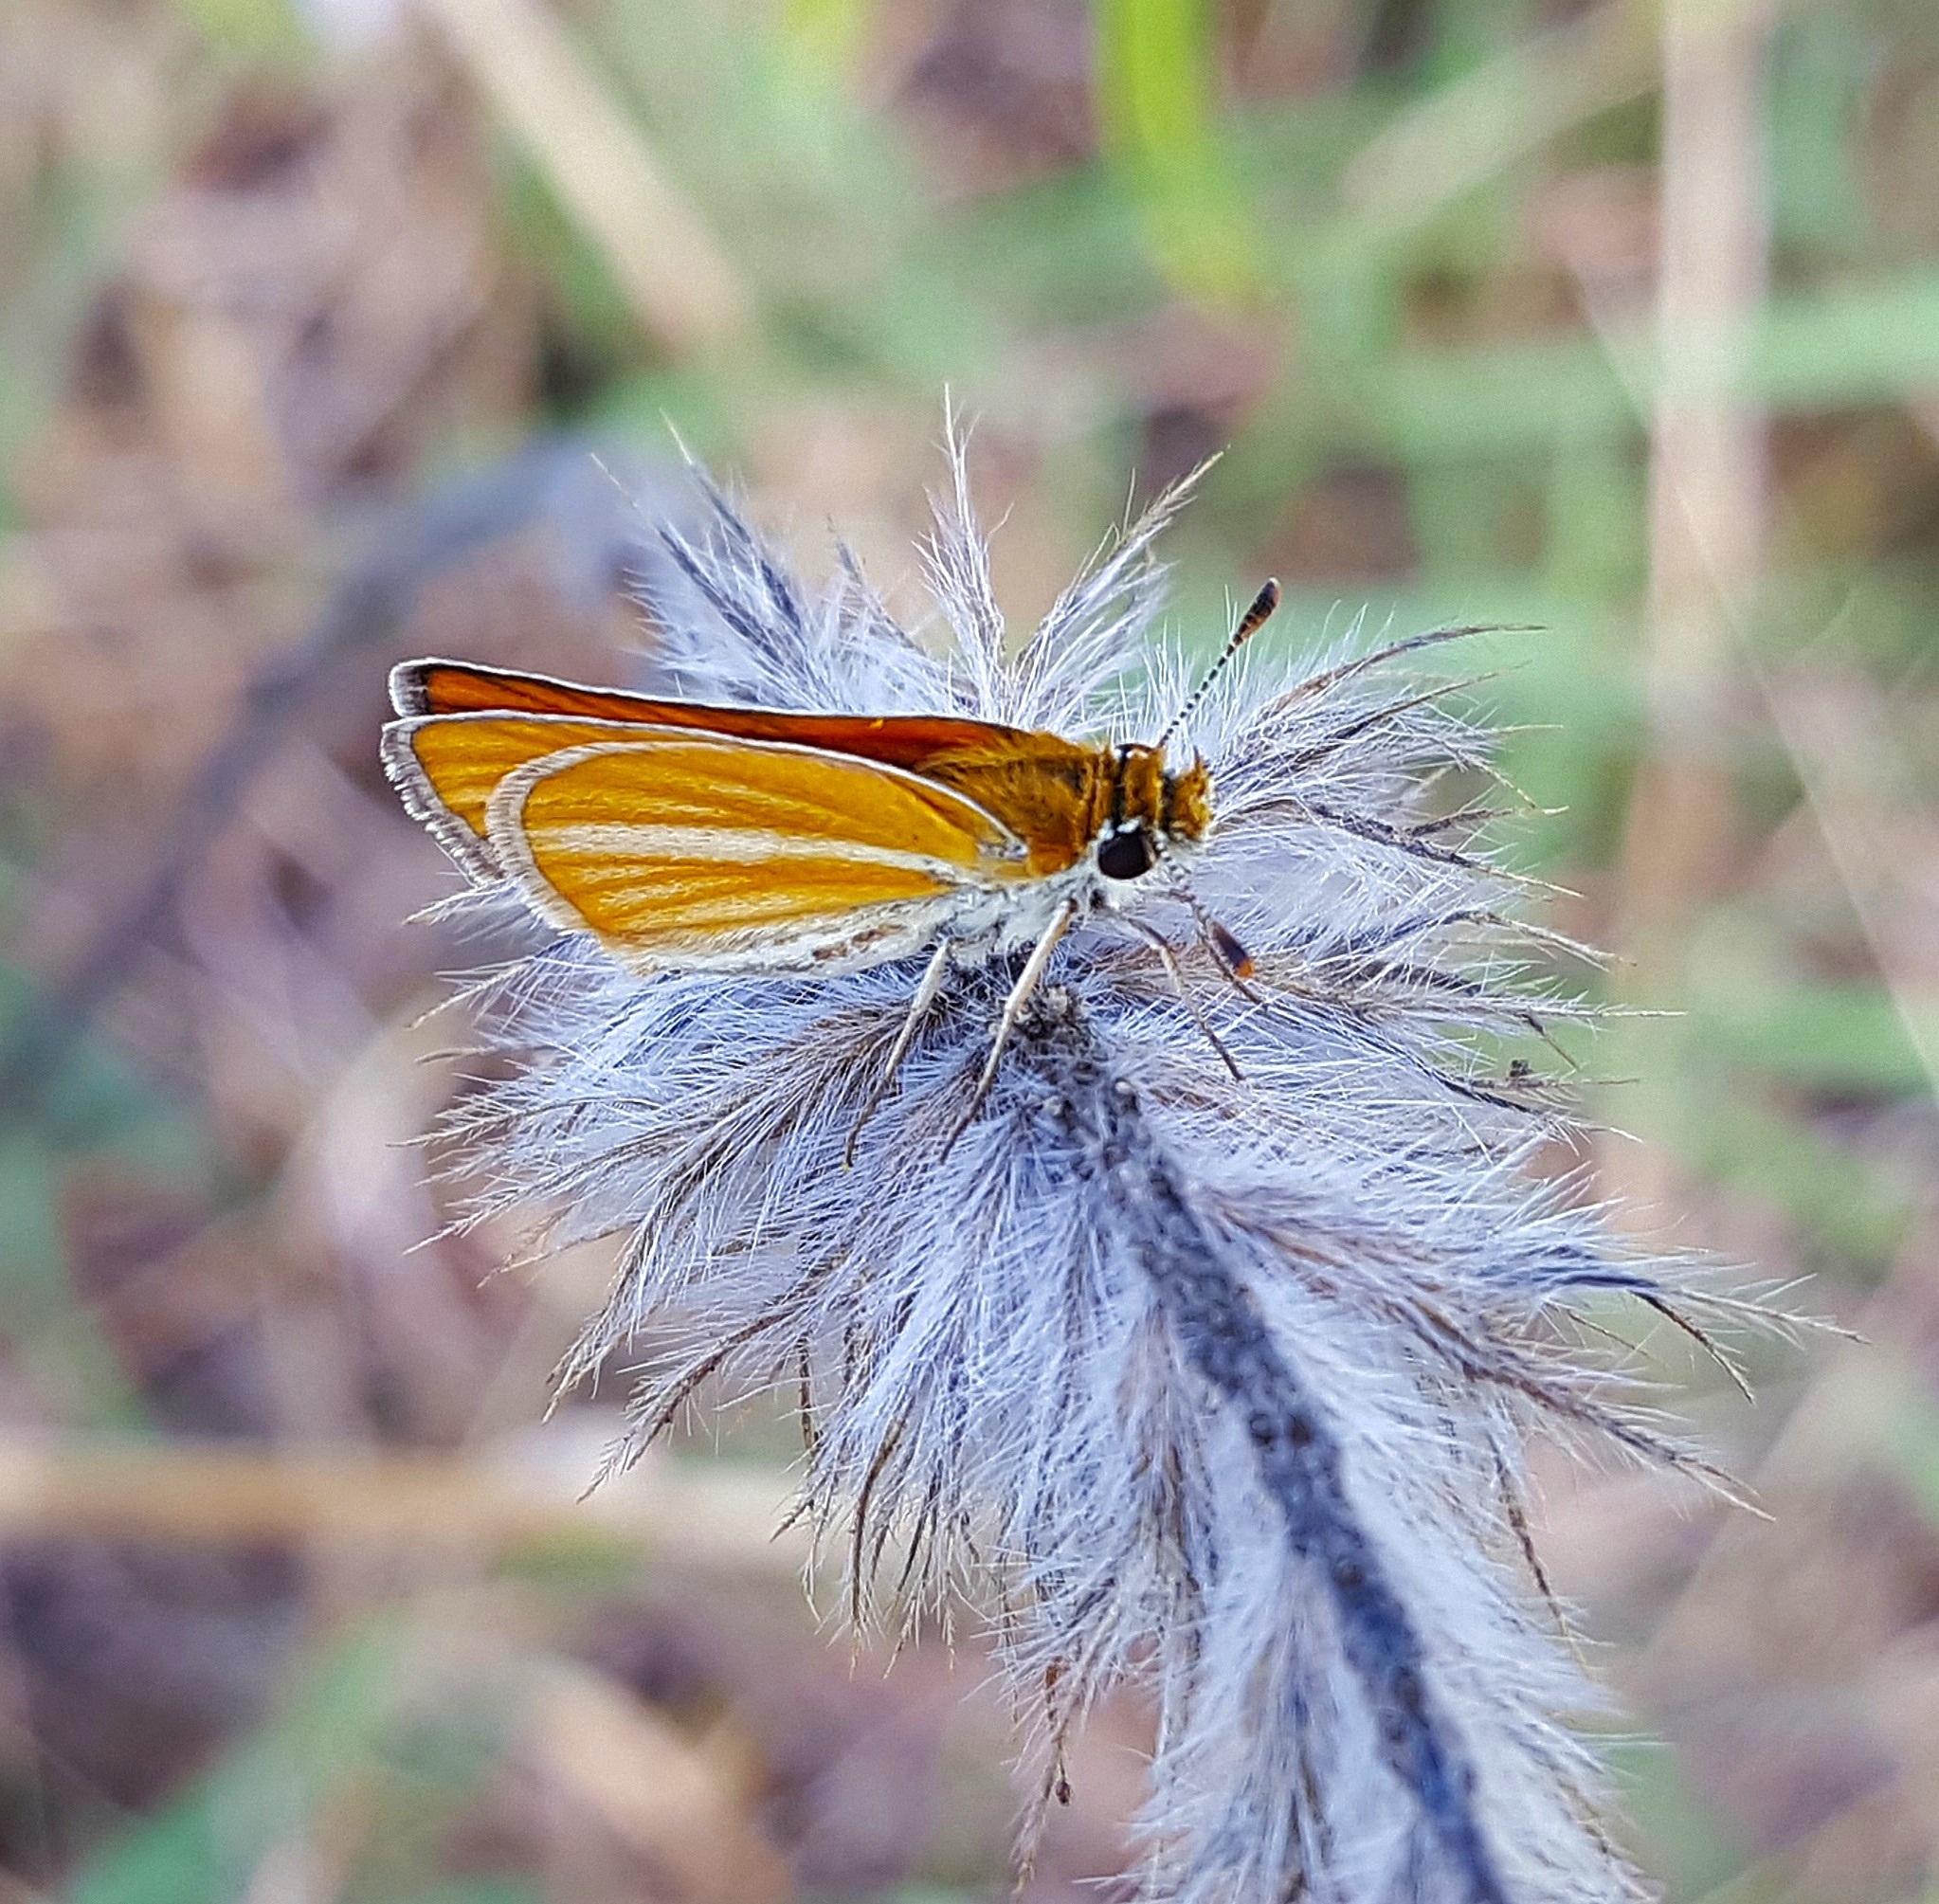
nature, grass, bokeh, prairie, flower, wildlife, insect, butterfly, flora, fauna, invertebrate, close up, skipper, macro photography, arthropod, flying insect, skipper butterfly, european skipper, thymelicus lineola, grass family, moths and butterflies, lycaenid